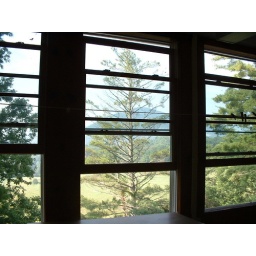
This is the beautiful view from my table up in the 3rd floor studio. Looking out on the mountains everyday....